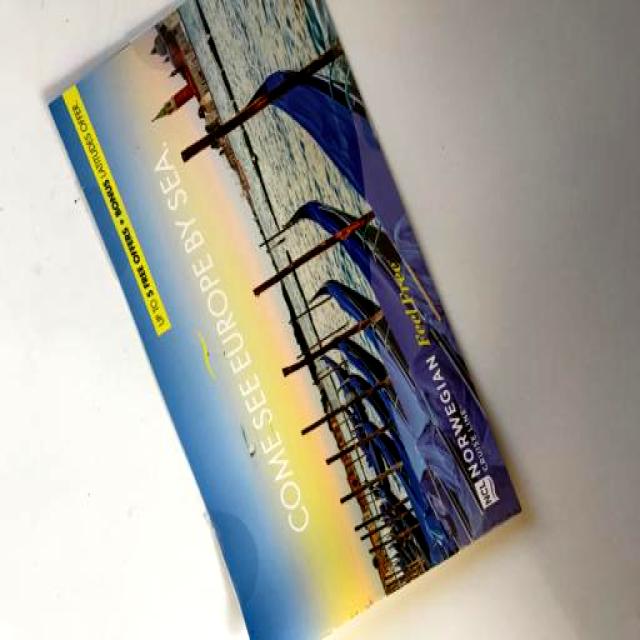
Label: Paper